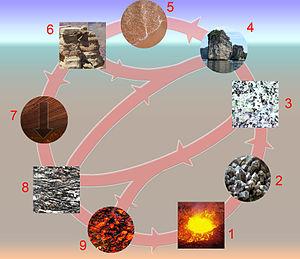
Cycle des roches. Legende: magma
En écologie et plus généralement en sciences de la Terre, un cycle biogéochimique est le processus de transport et de transformation cyclique d'un élément ou composé chimique entre les grands réservoirs que sont la géosphère, l'atmosphère, l'hydrosphère, dans lesquels se retrouve la biosphère.